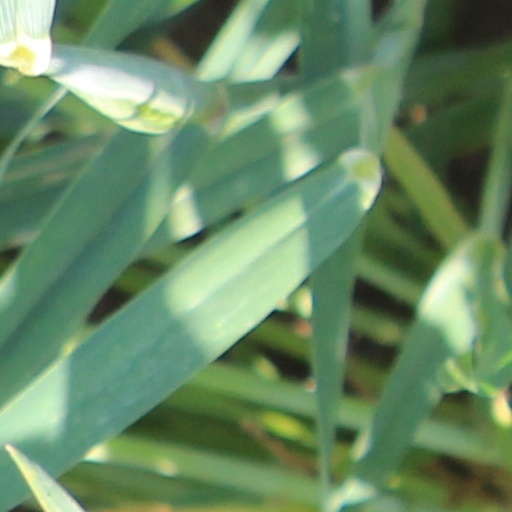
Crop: wheat